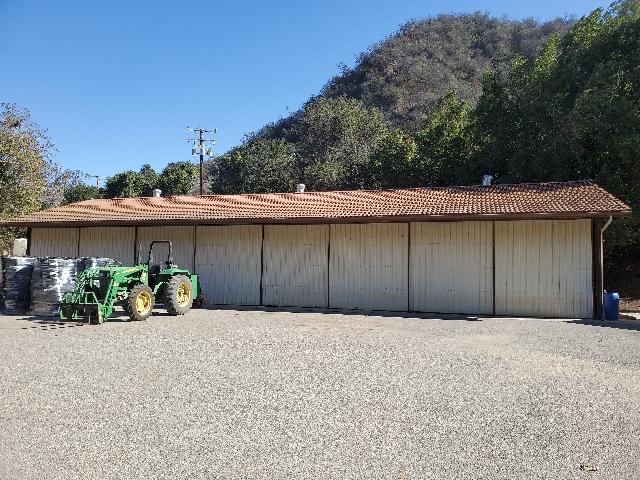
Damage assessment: no_damage